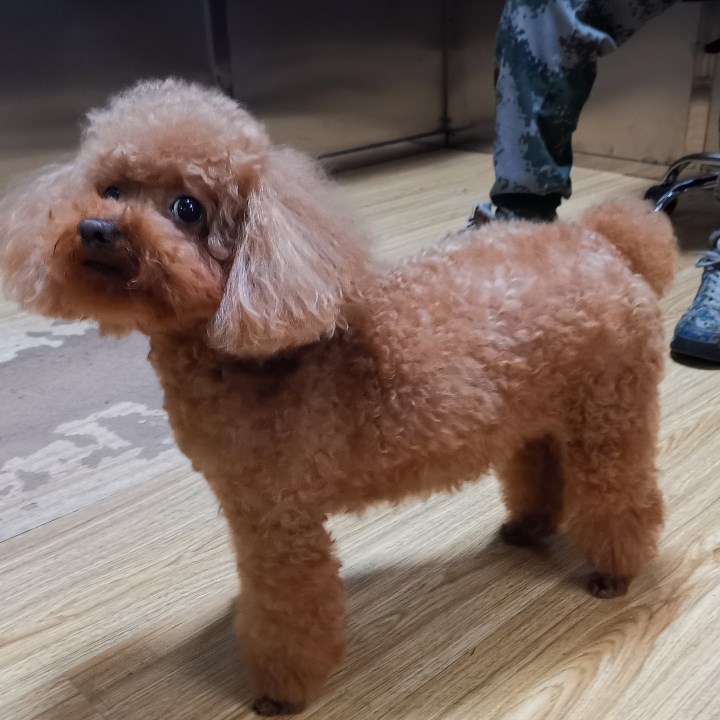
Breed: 7449-n000128-teddy